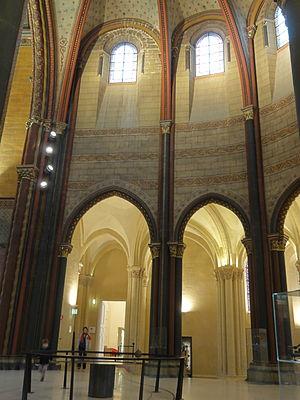
Abside, côté nord.
Le Prieuré ou Abbaye Saint-Martin-des-Champs est une ancienne abbaye catholique devenue prieuré, situé dans le 3ᵉ arrondissement de Paris, aux nᵒˢ 270–292 rue Saint-Martin. Collégiale fondée en 1059 pour remplacer une basilique de la fin du VIᵉ siècle détruite par les Normands, l'établissement est confié en 1079 aux Clunisiens et devient rapidement la principale dépendance de la puissante maison mère bourguignonne. L'abbaye comportait un enclos privilégié avec foire annuelle.